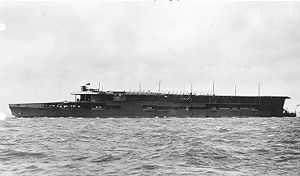
HMS Furious / Billedgalleri
HMS Furious var en stor lettere armeret krydser, som under 1. verdenskrig blev bygget til af den britiske Royal Navy. I forhold til de to øvrige skibe i klassen, blev HMS Furious redesignet med to stk. 18 tommer kanoner i stedet for de andres 15 tommer, men allerede inden afleveringen til Royal Navy fjernedes det forreste store kanontårn og et flydæk installeredes i stedet foran.